Welcome to Mooseport

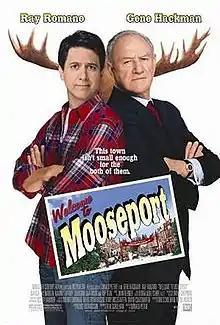
Theatrical release poster

Welcome to Mooseport is a 2004 political satire comedy film directed by Donald Petrie, and starring Ray Romano and Gene Hackman in his final film role, about a US president who has retired after two terms in office, returns to his hometown of Mooseport, Maine and decides to run for Mayor against another local candidate. It was filmed in Jackson's Point and Port Perry in Ontario.